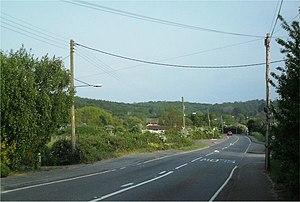
Blean est un village situé dans le district de Canterbury dans le Kent en Angleterre. Le village est situé entre la ville de Canterbury et la ville de Whitstable. La zone est constituée d’une forêt nommée « forêt de Blean ».